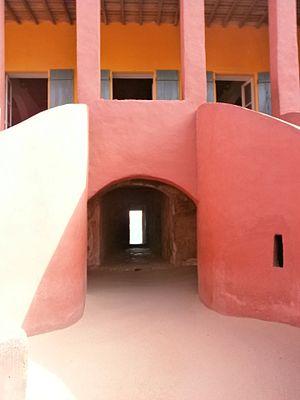
Gorée - Maison des esclaves